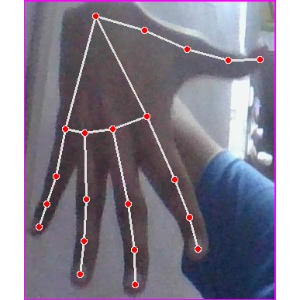
अक्षर: ढ